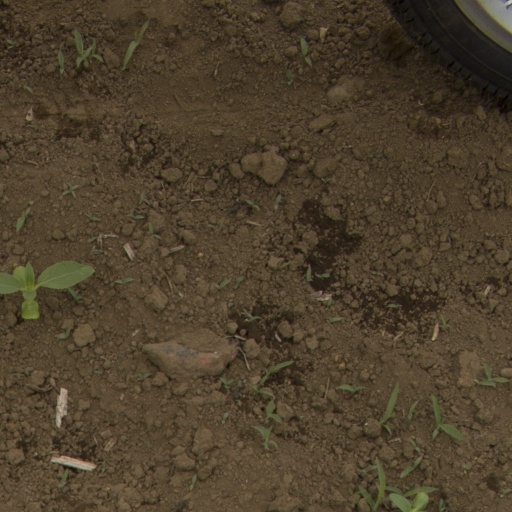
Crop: Jerusalem artichoke